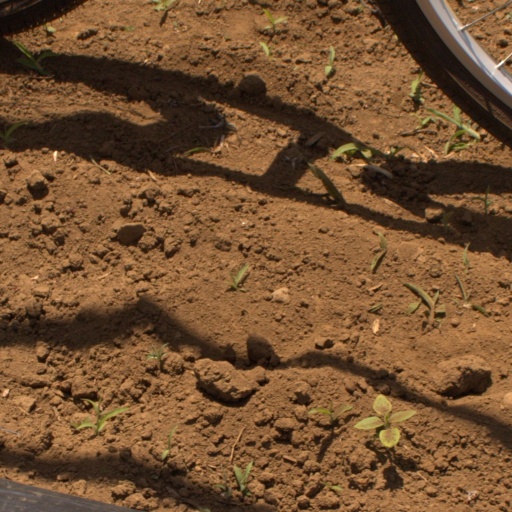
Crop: Jerusalem artichoke